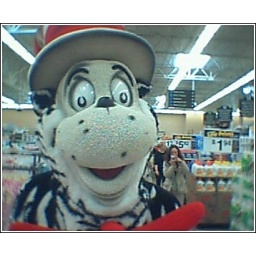
cat in the hat